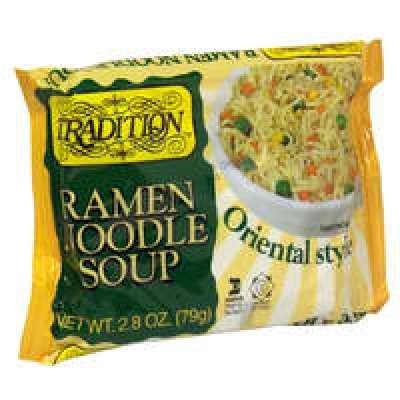
Item Name: Ramen,Oriental
Bullet Point: Oriental Style Ramen Noodle Soup
Product Description: Oriental Style Ramen Noodle Soup
Value: nan
Unit: None

Price: 6.14